Undead or Alive

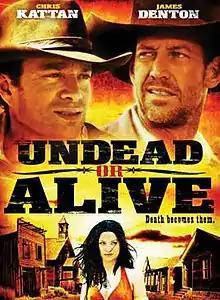
Theatrical poster

Undead or Alive: A Zombedy is a 2007 Western comedy horror film directed by Glasgow Phillips, written by Phillips and Scott Pourroy, and starring Navi Rawat, Chris Kattan and James Denton. The film was later acquired by Image Entertainment, a deal that included both theatrical and home video rights.